Jumbo

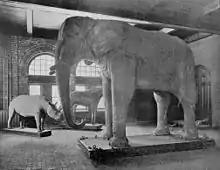
An 1889 photograph of Jumbo at Barnum Hall on the Tufts University campus, the taxidermy work of Carl Akeley

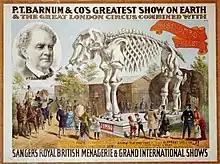
Poster of Jumbo's skeleton

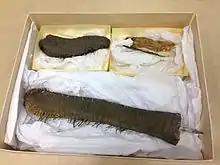
Surviving fragments of Jumbo from the conflagration

Jumbo died at a railway classification yard in St. Thomas, Ontario, Canada, on September 15, 1885. In those days, the circus crisscrossed North America by train. St. Thomas was considered to be an ideal location for a circus because many rail lines converged there. Jumbo and the other animals had finished their performances that night, and as they were being led to their box car, a train came down the track. Jumbo was hit and mortally wounded, dying within minutes.